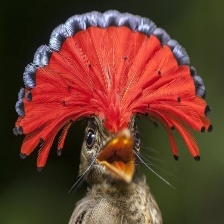
Species: ROYAL FLYCATCHER
Scientific name: ONYCHORHYNCHUS